Lari White

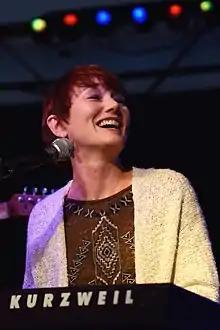
White in 2014

Lari Michele White Cannon (May 13, 1965 – January 23, 2018) was an American country musician, singer, songwriter, record producer, and actress. She made her debut in 1988 after winning "You Can Be a Star", a televised talent competition on The Nashville Network. After an unsuccessful stint on Capitol Records Nashville, she signed to RCA Records Nashville in 1993.